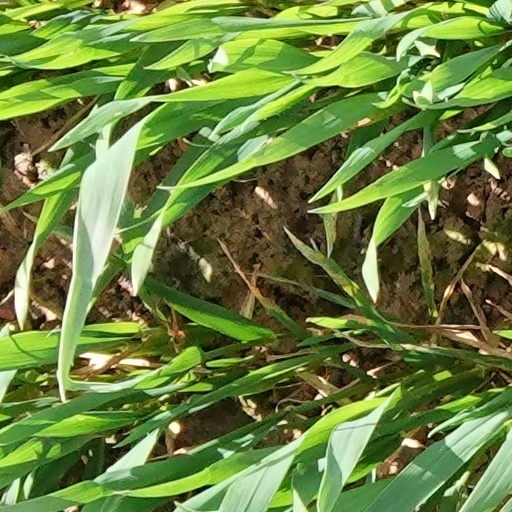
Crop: wheat